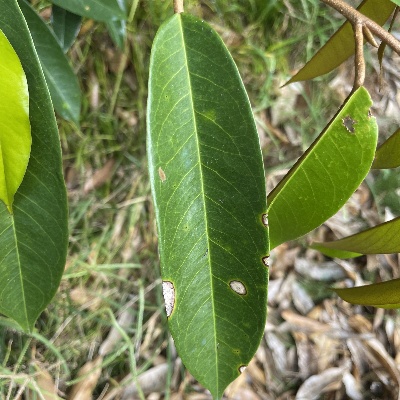
Label: Leaf_Phomopsis